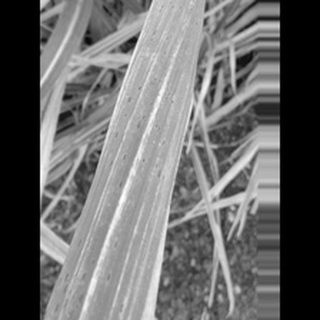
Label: sugarcane_rust